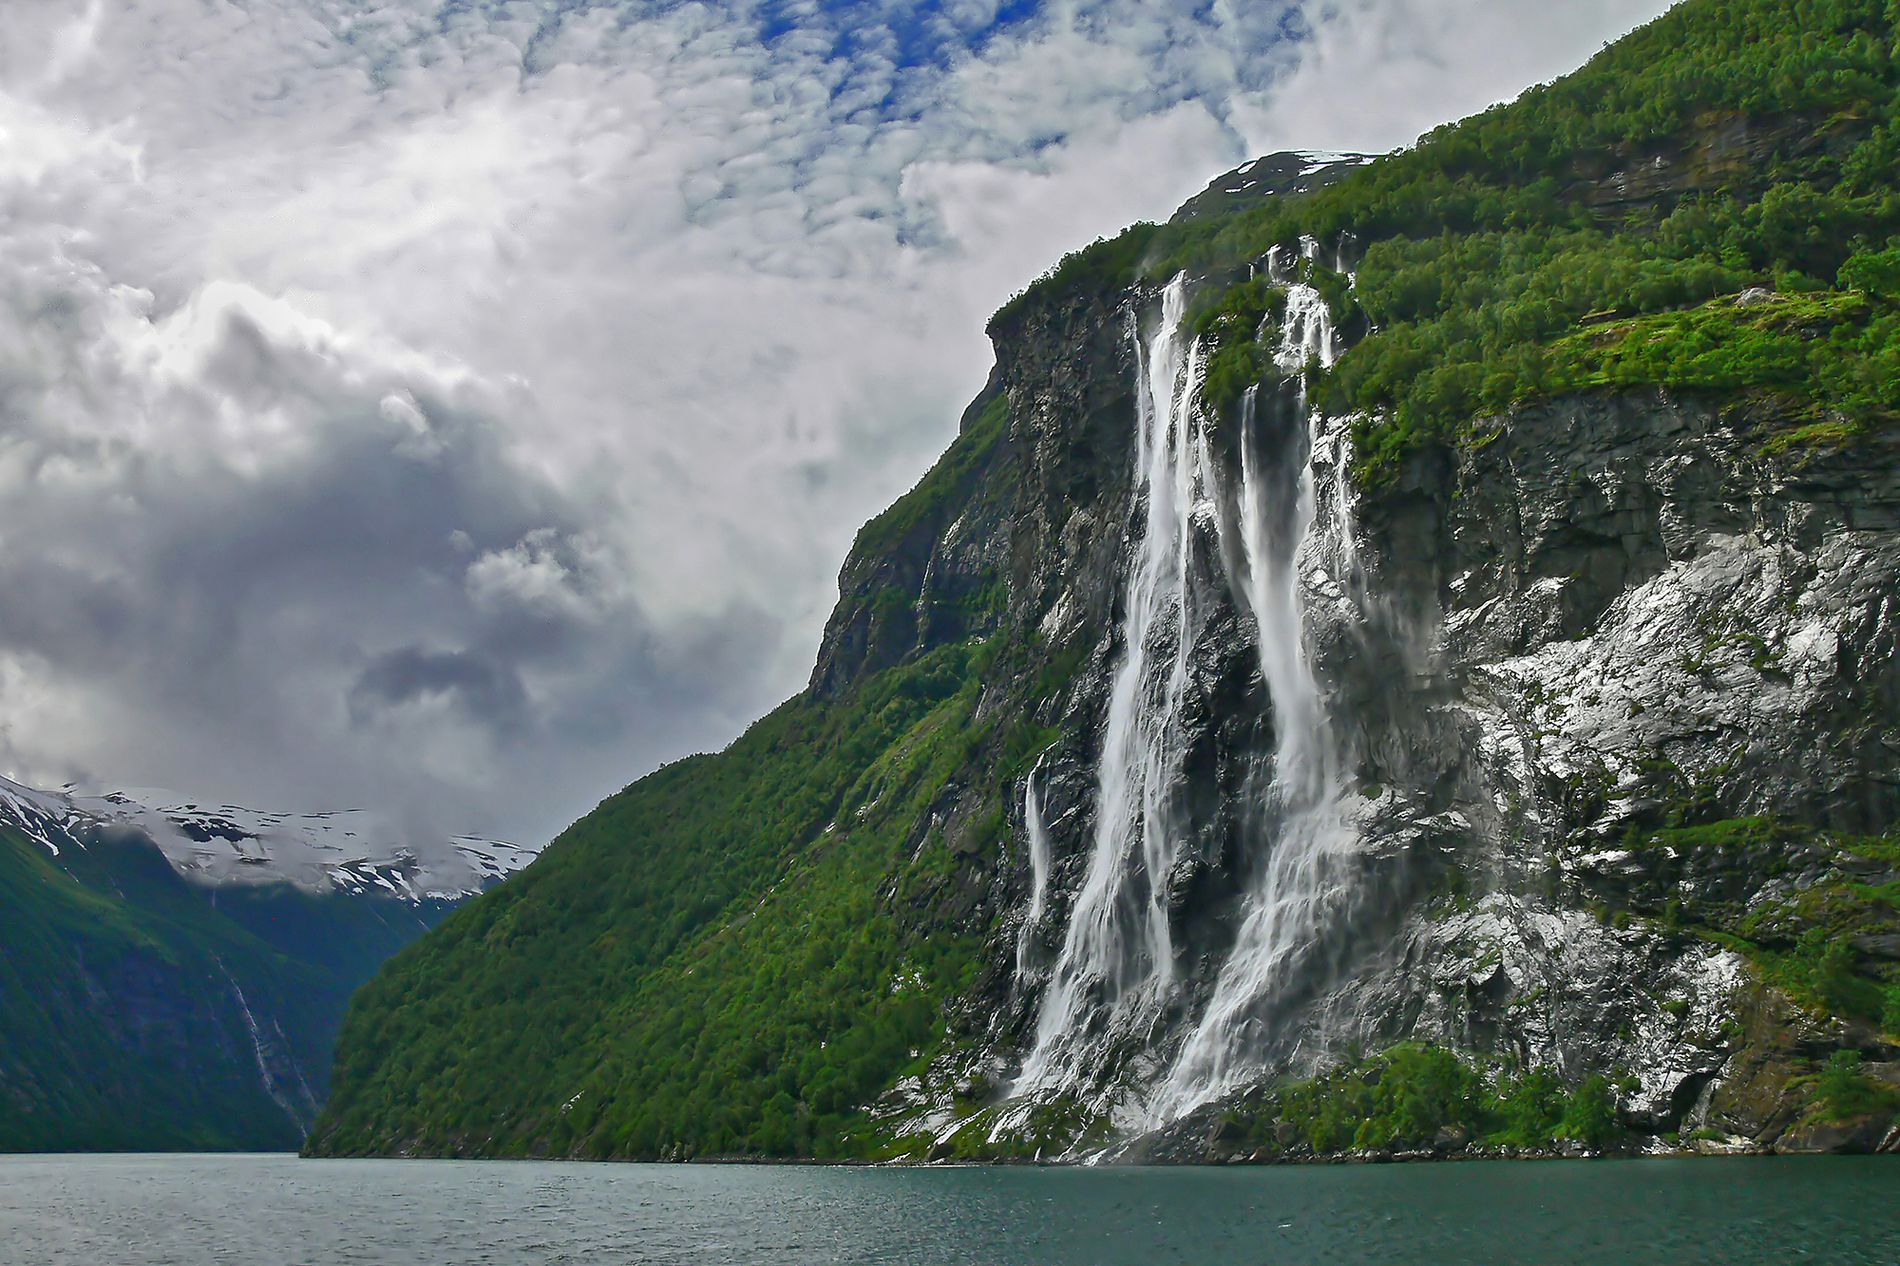
Magnificent Waterfall
A large waterfall cascading down a green mountain cliff into a river surrounded by lush greenery with snowy peaks in the background under a partly cloudy sky
A close up side angle shot of a waterfall flowing down a mountain cliff into a river with green vegetation and snow covered peaks under soft natural light and partial shadows in a natural realistic style with colors green white blue and brown
Labels: Nature, Outdoors, Cliff, Water, Scenery, Waterfall, Landscape, Plant, Vegetation, Sky, Sea, Mountain, Mountain Range, Promontory, Peak, Land, Wilderness, river
Camera: Panasonic DMC-FZ30
Aperture: F6.3
Exposure: 1/1000 sec
ISO: 100
Focal length: 7.4 mm